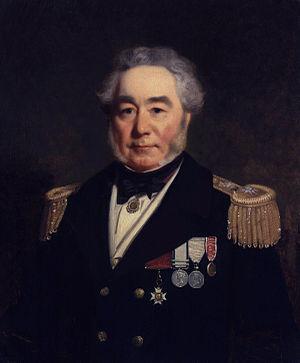
Sir Horatio Thomas Austin était un officier britannique de la Royal Navy et un explorateur de l'archipel arctique canadien.